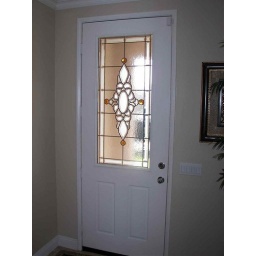
Bevled, textured door glass with amber jewels by Sans Soucie Art Glass Studios Inc.